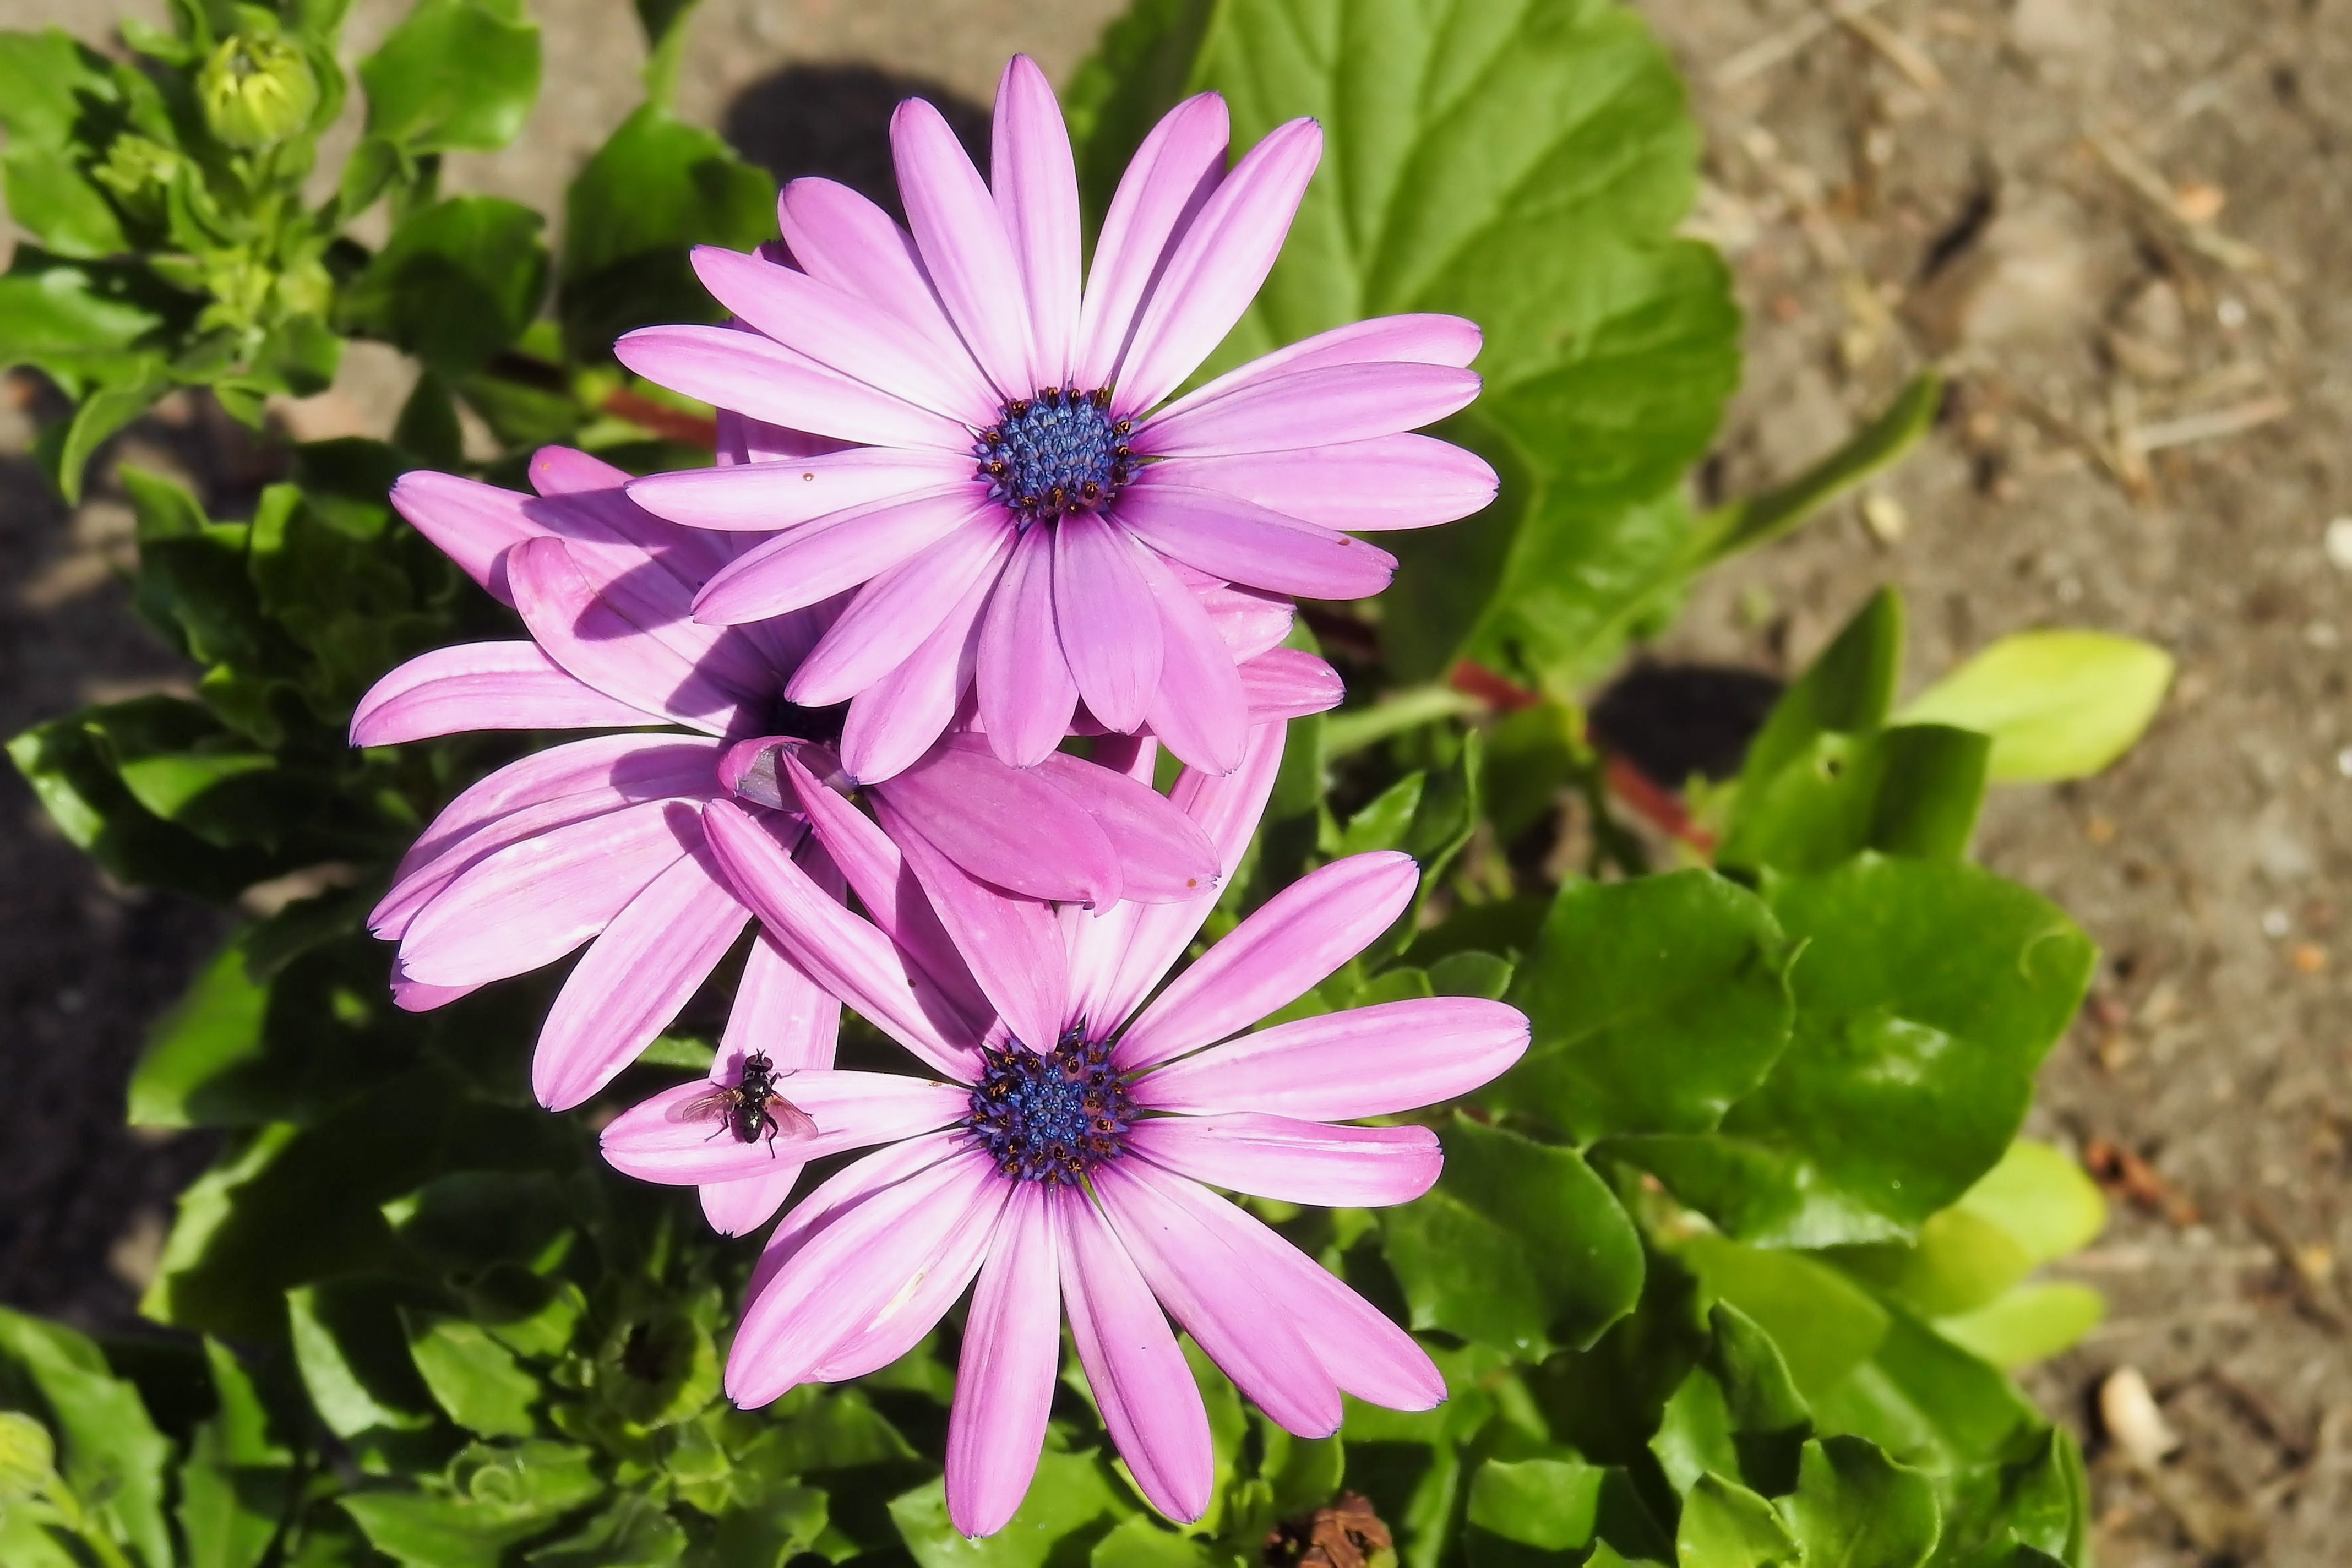
plant, flower, petal, summer, daisy, botany, garden, flora, wildflower, flowers, daisies, macro photography, flowering plant, daisy family, bornholm, annual plant, land plant